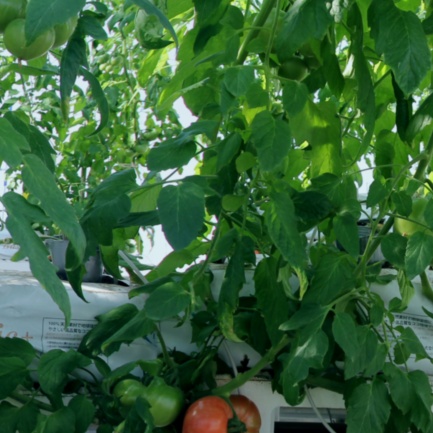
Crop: tomato